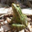
Label: frog